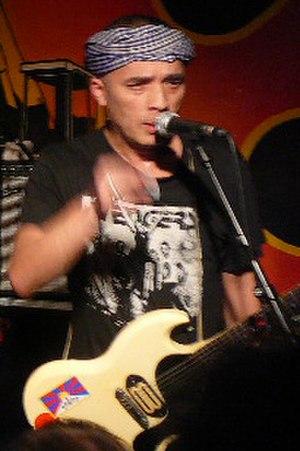
Tai Luc, chanteur de La Souris Déglinguée (LSD) en concert à la Secret Place à Saint-Jean-de-Vedas le 3 décembre 2010
Tai-Luc, né le 10 août 1958, est un chanteur et guitariste franco-vietnamien, membre du groupe rock La Souris déglinguée. Il enseigne aussi les langues orientales à l'université. Puis il devient bouquiniste à Paris sur les bords de la Seine.